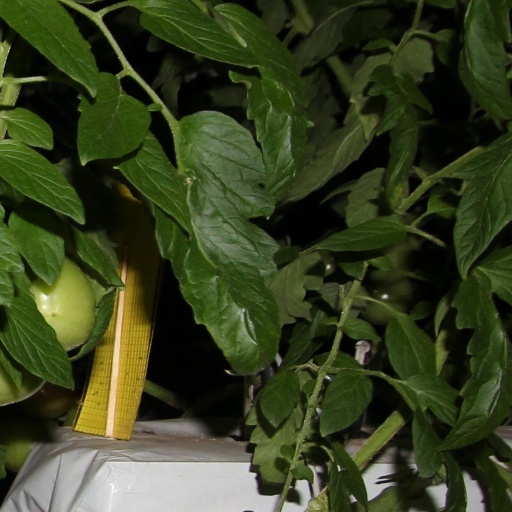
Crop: tomato